Planet Hollywood

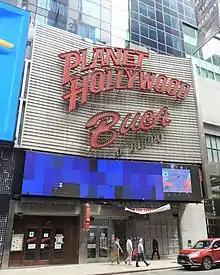
Planet Hollywood Buca, Times Square, 2021

Barred due to its bankruptcy, Planet Hollywood International had relisted in May 2000 on the NASDAQ.